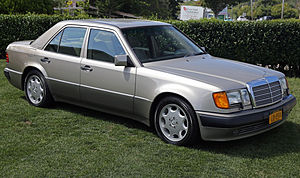
Mercedes-Benz type 124 / Modelvarianter / Sedan (W124) / Ottecylindrede versioner
Mercedes-Benz 500 E (1992)
Mercedes-Benz type 124 var en serie af øvre mellemklassebiler fra Mercedes-Benz, bygget mellem slutningen af 1984 og midten af 1997.